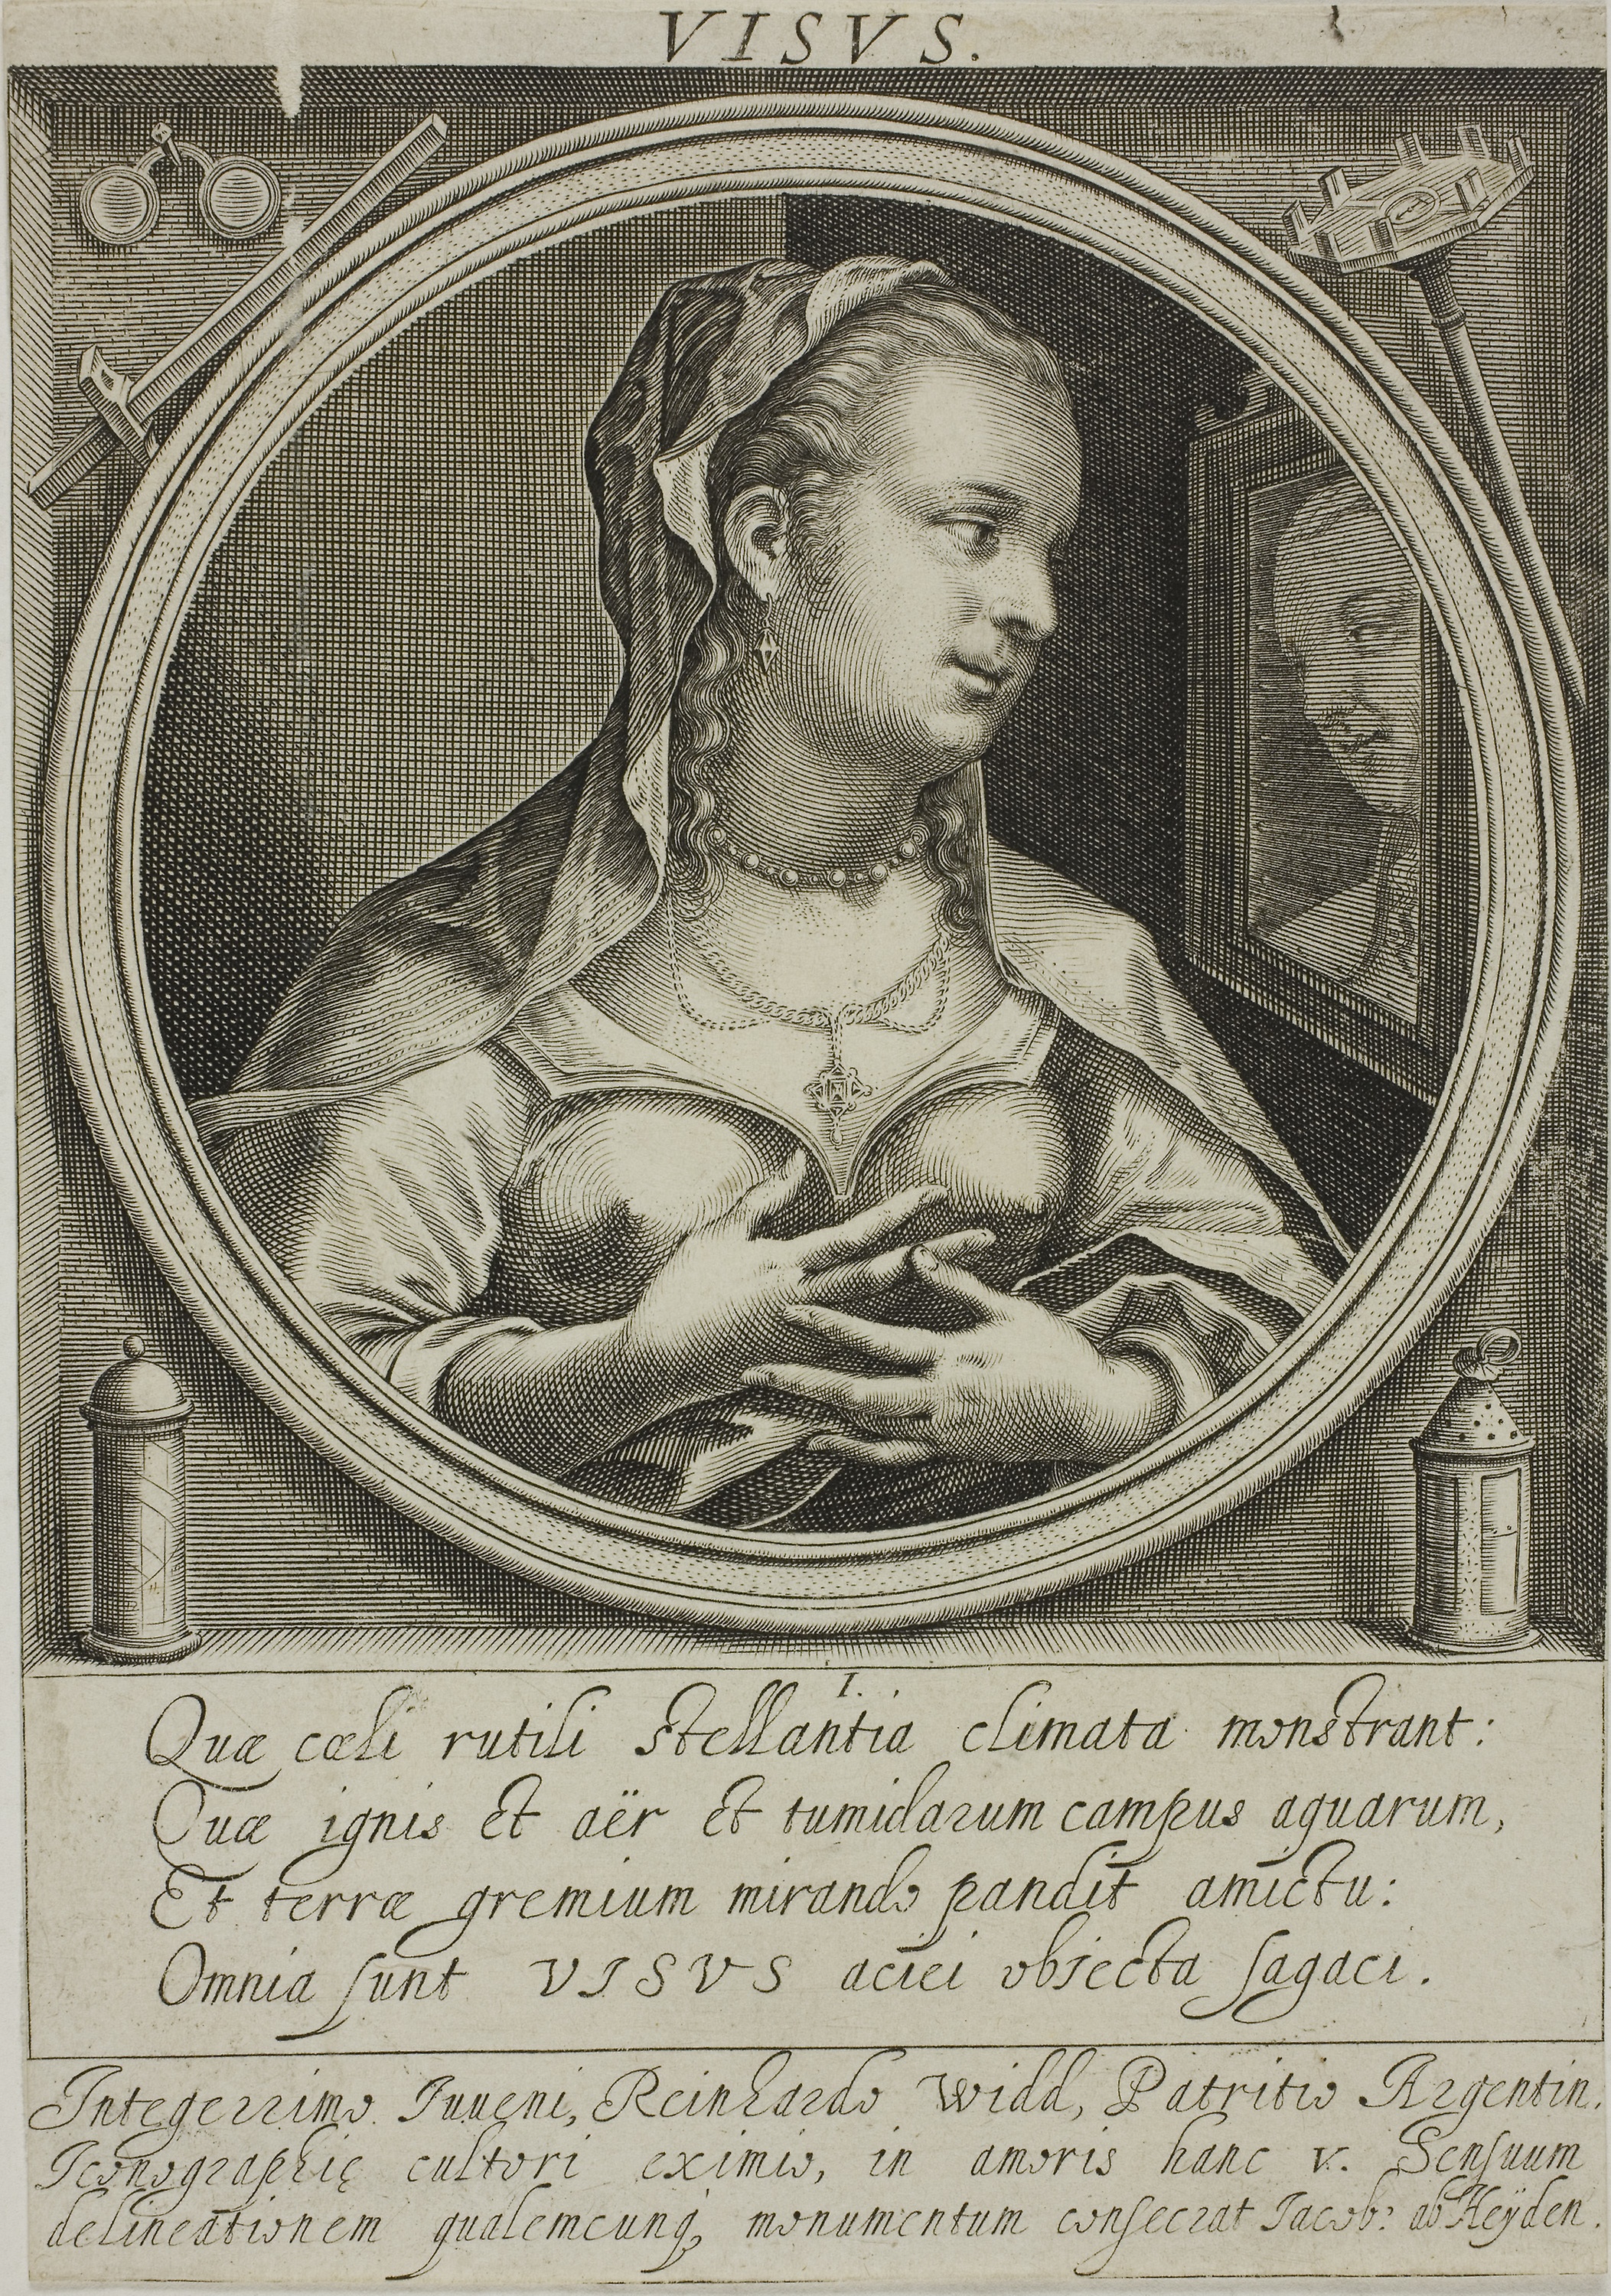
history, art, picture frame, artwork, vintage clothing, portrait, visual arts, stock photography, paper product, font, illustration